History of Easter Island

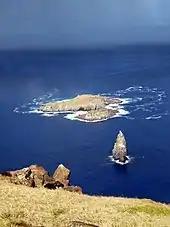
Motu Nui islet, part of the Birdman Cult ceremony

For unknown reasons, a coup by military leaders called "matatoa" had brought a new cult based around a previously unexceptional god, Make-make. In the cult of the birdman (Rapa Nui: "tangata manu"), a competition was established in which every year a representative of each clan, chosen by the leaders, would swim across shark-infested waters to Motu Nui, a nearby islet, to search for the season's first egg laid by a "manutara" (sooty tern). The first swimmer to return with an egg and successfully climb back up the cliff to Orongo would be named "Birdman of the year" and secure control over distribution of the island's resources for his clan for the year. The tradition was still in existence at the time of first contact by Europeans but was suppressed by Christian missionaries in the 1860s.